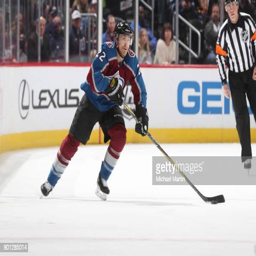
ice hockey centre of the skates against ice hockey team